Per Scholas

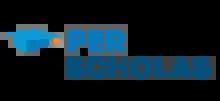
Per Scholas logo

Per Scholas is a national nonprofit organization based in The Bronx, New York City founded in 1995 by John Stookey and Lewis Miller. For nearly 30 years, Per Scholas has been on a mission to drive economic mobility and opportunity in the ever-advancing technology landscape by unlocking the untapped potential of individuals, uplifting communities, and meeting the needs of employers through rigorous tech training. By teaming up with dynamic employer partners, ranging from Fortune 500 companies to innovative startups, we're forging inclusive tech talent pipelines, fulfilling an ever-increasing need for skilled talent. With national remote training and campuses in 20+ cities and counting, Per Scholas offers no-cost training programs in the most sought-after tech skills. To date, 30,000+ individuals have been trained through Per Scholas, propelling their professional trajectories into high-growth tech careers with salaries three times higher than their pre-training earnings.